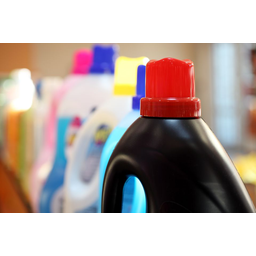
Label: plastic